Tom Petty

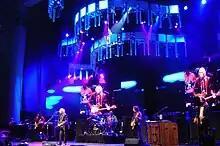
Tom Petty and the Heartbreakers performing at the Verizon Amphitheatre in Indianapolis in 2006

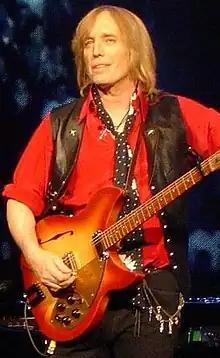
Petty performing at the Nissan Pavilion in Bristow, Virginia in 2006

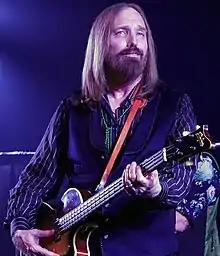
Petty performing in San Francisco in 2016

In 1989, while still under contract to MCA, Petty secretly signed a lucrative deal with Warner Bros. Records, to which the Traveling Wilburys had been signed. His first album on his new label, 1994's "Wildflowers", Petty's second of three solo albums, included the highly beloved title track, as well as the singles "You Don't Know How It Feels", "You Wreck Me", "It's Good to Be King", and "A Higher Place". The album, produced by Rick Rubin, sold over three million copies in the United States.